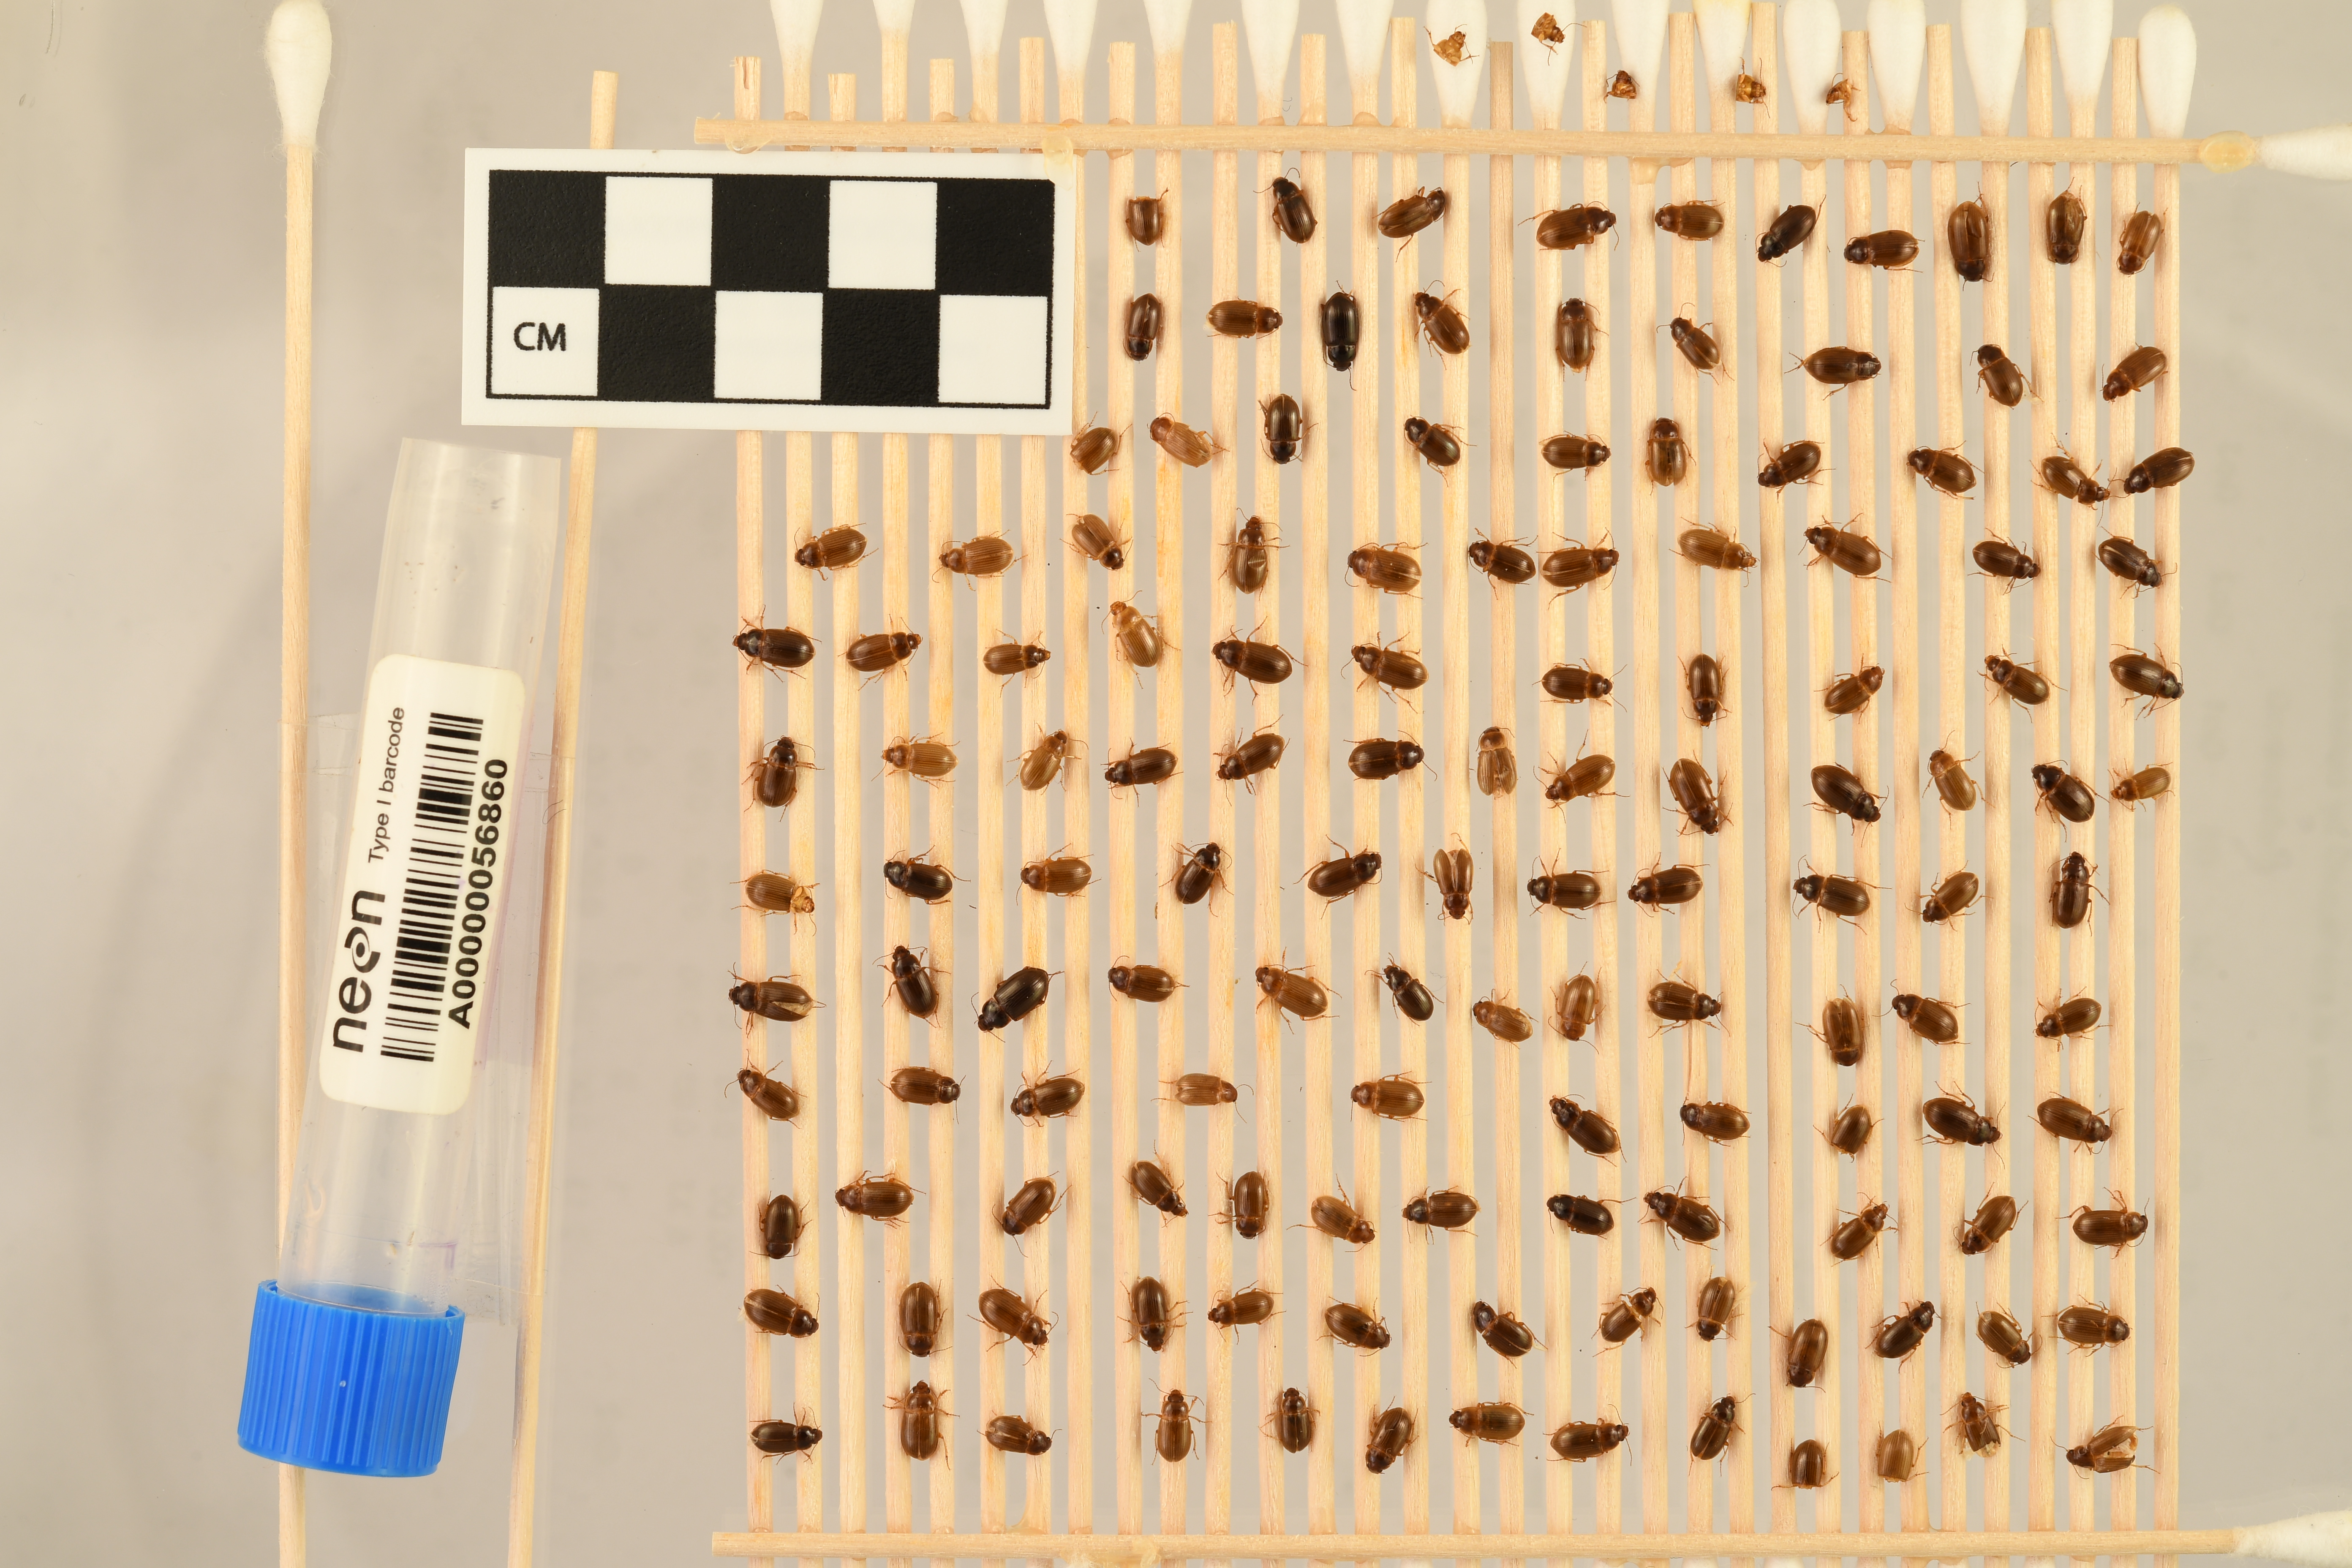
Amara quenseli — Onaqui NEON, plot ONAQ_016. Beetle 33, ElytraLength: 0.4424 cm (lying flat: Yes)

Amara quenseli — Onaqui NEON, plot ONAQ_016. Beetle 33, ElytraWidth: 0.2677 cm (lying flat: Yes)

Amara quenseli — Onaqui NEON, plot ONAQ_016. Beetle 34, ElytraLength: 0.489 cm (lying flat: Yes)

Amara quenseli — Onaqui NEON, plot ONAQ_016. Beetle 34, ElytraWidth: 0.3019 cm (lying flat: Yes)

Amara quenseli — Onaqui NEON, plot ONAQ_016. Beetle 35, ElytraLength: 0.4124 cm (lying flat: Yes)

Amara quenseli — Onaqui NEON, plot ONAQ_016. Beetle 35, ElytraWidth: 0.2505 cm (lying flat: Yes)

Amara quenseli — Onaqui NEON, plot ONAQ_016. Beetle 36, ElytraLength: 0.4881 cm (lying flat: Yes)

Amara quenseli — Onaqui NEON, plot ONAQ_016. Beetle 36, ElytraWidth: 0.2737 cm (lying flat: Yes)

Amara quenseli — Onaqui NEON, plot ONAQ_016. Beetle 37, ElytraLength: 0.4266 cm (lying flat: Yes)

Amara quenseli — Onaqui NEON, plot ONAQ_016. Beetle 37, ElytraWidth: 0.2831 cm (lying flat: Yes)

Amara quenseli — Onaqui NEON, plot ONAQ_016. Beetle 38, ElytraLength: 0.4733 cm (lying flat: Yes)

Amara quenseli — Onaqui NEON, plot ONAQ_016. Beetle 38, ElytraWidth: 0.2914 cm (lying flat: Yes)

Amara quenseli — Onaqui NEON, plot ONAQ_016. Beetle 39, ElytraLength: 0.4155 cm (lying flat: Yes)

Amara quenseli — Onaqui NEON, plot ONAQ_016. Beetle 39, ElytraWidth: 0.2317 cm (lying flat: Yes)

Amara quenseli — Onaqui NEON, plot ONAQ_016. Beetle 40, ElytraLength: 0.4529 cm (lying flat: Yes)

Amara quenseli — Onaqui NEON, plot ONAQ_016. Beetle 40, ElytraWidth: 0.2453 cm (lying flat: Yes)

Amara quenseli — Onaqui NEON, plot ONAQ_016. Beetle 41, ElytraLength: 0.4607 cm (lying flat: Yes)

Amara quenseli — Onaqui NEON, plot ONAQ_016. Beetle 41, ElytraWidth: 0.2928 cm (lying flat: Yes)

Amara quenseli — Onaqui NEON, plot ONAQ_016. Beetle 42, ElytraLength: 0.4202 cm (lying flat: Yes)

Amara quenseli — Onaqui NEON, plot ONAQ_016. Beetle 42, ElytraWidth: 0.2722 cm (lying flat: Yes)

Amara quenseli — Onaqui NEON, plot ONAQ_016. Beetle 43, ElytraWidth: 0.2351 cm (lying flat: Yes)

Amara quenseli — Onaqui NEON, plot ONAQ_016. Beetle 43, ElytraLength: 0.3621 cm (lying flat: Yes)

Amara quenseli — Onaqui NEON, plot ONAQ_016. Beetle 44, ElytraLength: 0.4168 cm (lying flat: Yes)

Amara quenseli — Onaqui NEON, plot ONAQ_016. Beetle 44, ElytraWidth: 0.2712 cm (lying flat: Yes)

Amara quenseli — Onaqui NEON, plot ONAQ_016. Beetle 45, ElytraWidth: 0.2941 cm (lying flat: Yes)

Amara quenseli — Onaqui NEON, plot ONAQ_016. Beetle 45, ElytraLength: 0.478 cm (lying flat: Yes)

Amara quenseli — Onaqui NEON, plot ONAQ_016. Beetle 46, ElytraLength: 0.46 cm (lying flat: No)

Amara quenseli — Onaqui NEON, plot ONAQ_016. Beetle 46, ElytraWidth: 0.2684 cm (lying flat: No)

Amara quenseli — Onaqui NEON, plot ONAQ_016. Beetle 47, ElytraWidth: 0.2569 cm (lying flat: Yes)

Amara quenseli — Onaqui NEON, plot ONAQ_016. Beetle 47, ElytraLength: 0.4212 cm (lying flat: Yes)

Amara quenseli — Onaqui NEON, plot ONAQ_016. Beetle 48, ElytraLength: 0.396 cm (lying flat: Yes)

Amara quenseli — Onaqui NEON, plot ONAQ_016. Beetle 48, ElytraWidth: 0.2442 cm (lying flat: Yes)

Amara quenseli — Onaqui NEON, plot ONAQ_016. Beetle 49, ElytraLength: 0.387 cm (lying flat: Yes)

Amara quenseli — Onaqui NEON, plot ONAQ_016. Beetle 49, ElytraWidth: 0.2419 cm (lying flat: Yes)

Amara quenseli — Onaqui NEON, plot ONAQ_016. Beetle 50, ElytraWidth: 0.2453 cm (lying flat: No)

Amara quenseli — Onaqui NEON, plot ONAQ_016. Beetle 50, ElytraLength: 0.3909 cm (lying flat: No)

Amara quenseli — Onaqui NEON, plot ONAQ_016. Beetle 51, ElytraLength: 0.478 cm (lying flat: Yes)

Amara quenseli — Onaqui NEON, plot ONAQ_016. Beetle 51, ElytraWidth: 0.2795 cm (lying flat: Yes)

Amara quenseli — Onaqui NEON, plot ONAQ_016. Beetle 52, ElytraLength: 0.3722 cm (lying flat: Yes)

Amara quenseli — Onaqui NEON, plot ONAQ_016. Beetle 52, ElytraWidth: 0.2714 cm (lying flat: Yes)

Amara quenseli — Onaqui NEON, plot ONAQ_016. Beetle 53, ElytraLength: 0.42 cm (lying flat: Yes)

Amara quenseli — Onaqui NEON, plot ONAQ_016. Beetle 53, ElytraWidth: 0.2677 cm (lying flat: Yes)

Amara quenseli — Onaqui NEON, plot ONAQ_016. Beetle 54, ElytraLength: 0.3977 cm (lying flat: Yes)

Amara quenseli — Onaqui NEON, plot ONAQ_016. Beetle 54, ElytraWidth: 0.2419 cm (lying flat: Yes)

Amara quenseli — Onaqui NEON, plot ONAQ_016. Beetle 55, ElytraLength: 0.4266 cm (lying flat: Yes)

Amara quenseli — Onaqui NEON, plot ONAQ_016. Beetle 55, ElytraWidth: 0.2539 cm (lying flat: Yes)

Amara quenseli — Onaqui NEON, plot ONAQ_016. Beetle 56, ElytraLength: 0.4068 cm (lying flat: Yes)

Amara quenseli — Onaqui NEON, plot ONAQ_016. Beetle 56, ElytraWidth: 0.2496 cm (lying flat: Yes)

Amara quenseli — Onaqui NEON, plot ONAQ_016. Beetle 57, ElytraLength: 0.4456 cm (lying flat: Yes)

Amara quenseli — Onaqui NEON, plot ONAQ_016. Beetle 57, ElytraWidth: 0.2829 cm (lying flat: Yes)

Amara quenseli — Onaqui NEON, plot ONAQ_016. Beetle 58, ElytraLength: 0.4316 cm (lying flat: No)

Amara quenseli — Onaqui NEON, plot ONAQ_016. Beetle 58, ElytraWidth: 0.2677 cm (lying flat: No)

Amara quenseli — Onaqui NEON, plot ONAQ_016. Beetle 59, ElytraLength: 0.4473 cm (lying flat: Yes)

Amara quenseli — Onaqui NEON, plot ONAQ_016. Beetle 59, ElytraWidth: 0.2496 cm (lying flat: Yes)

Amara quenseli — Onaqui NEON, plot ONAQ_016. Beetle 60, ElytraLength: 0.4581 cm (lying flat: Yes)

Amara quenseli — Onaqui NEON, plot ONAQ_016. Beetle 60, ElytraWidth: 0.281 cm (lying flat: Yes)

Amara quenseli — Onaqui NEON, plot ONAQ_016. Beetle 61, ElytraLength: 0.4934 cm (lying flat: Yes)

Amara quenseli — Onaqui NEON, plot ONAQ_016. Beetle 61, ElytraWidth: 0.2815 cm (lying flat: Yes)

Amara quenseli — Onaqui NEON, plot ONAQ_016. Beetle 62, ElytraLength: 0.3909 cm (lying flat: Yes)

Amara quenseli — Onaqui NEON, plot ONAQ_016. Beetle 62, ElytraWidth: 0.2654 cm (lying flat: Yes)

Amara quenseli — Onaqui NEON, plot ONAQ_016. Beetle 63, ElytraLength: 0.42 cm (lying flat: Yes)

Amara quenseli — Onaqui NEON, plot ONAQ_016. Beetle 63, ElytraWidth: 0.2815 cm (lying flat: Yes)

Amara quenseli — Onaqui NEON, plot ONAQ_016. Beetle 64, ElytraLength: 0.3089 cm (lying flat: Yes)

Amara quenseli — Onaqui NEON, plot ONAQ_016. Beetle 64, ElytraWidth: 0.2246 cm (lying flat: Yes)